Kenmore, Queensland

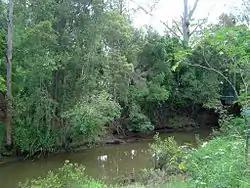

Kenmore is on the Brisbane River by road south-west of the Brisbane CBD.